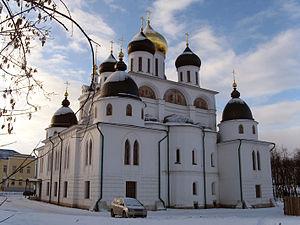
Dmitrov est une ville de l'oblast de Moscou, en Russie, et le centre administratif du raïon de Dmitrov. Sa population s'élevait à 64 906 habitants en 2014.